Guðrøðr Óláfsson

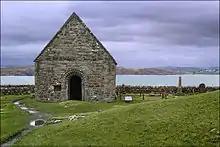
St Oran's Chapel, the oldest intact building on Iona, dates to the mid twelfth century, and may have been built by either the Meic Somairle or the Crovan dynasty. Guðrøðr himself was laid to rest on the island.

The defeat of forces drawn from the Isles, and Muirchertach's subsequent spread of power into Dublin, may have had severe repercussions concerning Guðrøðr's career. In 1155 or 1156, the "Chronicle of Mann" reveals that Somairle conducted a coup against Guðrøðr, specifying that Þorfinnr Óttarsson, one of the leading men of the Isles, produced Somairle's son, Dubgall, as a replacement to Guðrøðr's rule. Somairle's stratagem does not appear to have received unanimous support, however, as the chronicle specifies that the leading Islesmen were made to render pledges and surrender hostages unto him, and that one such chieftain alerted Guðrøðr of Somairle's treachery.